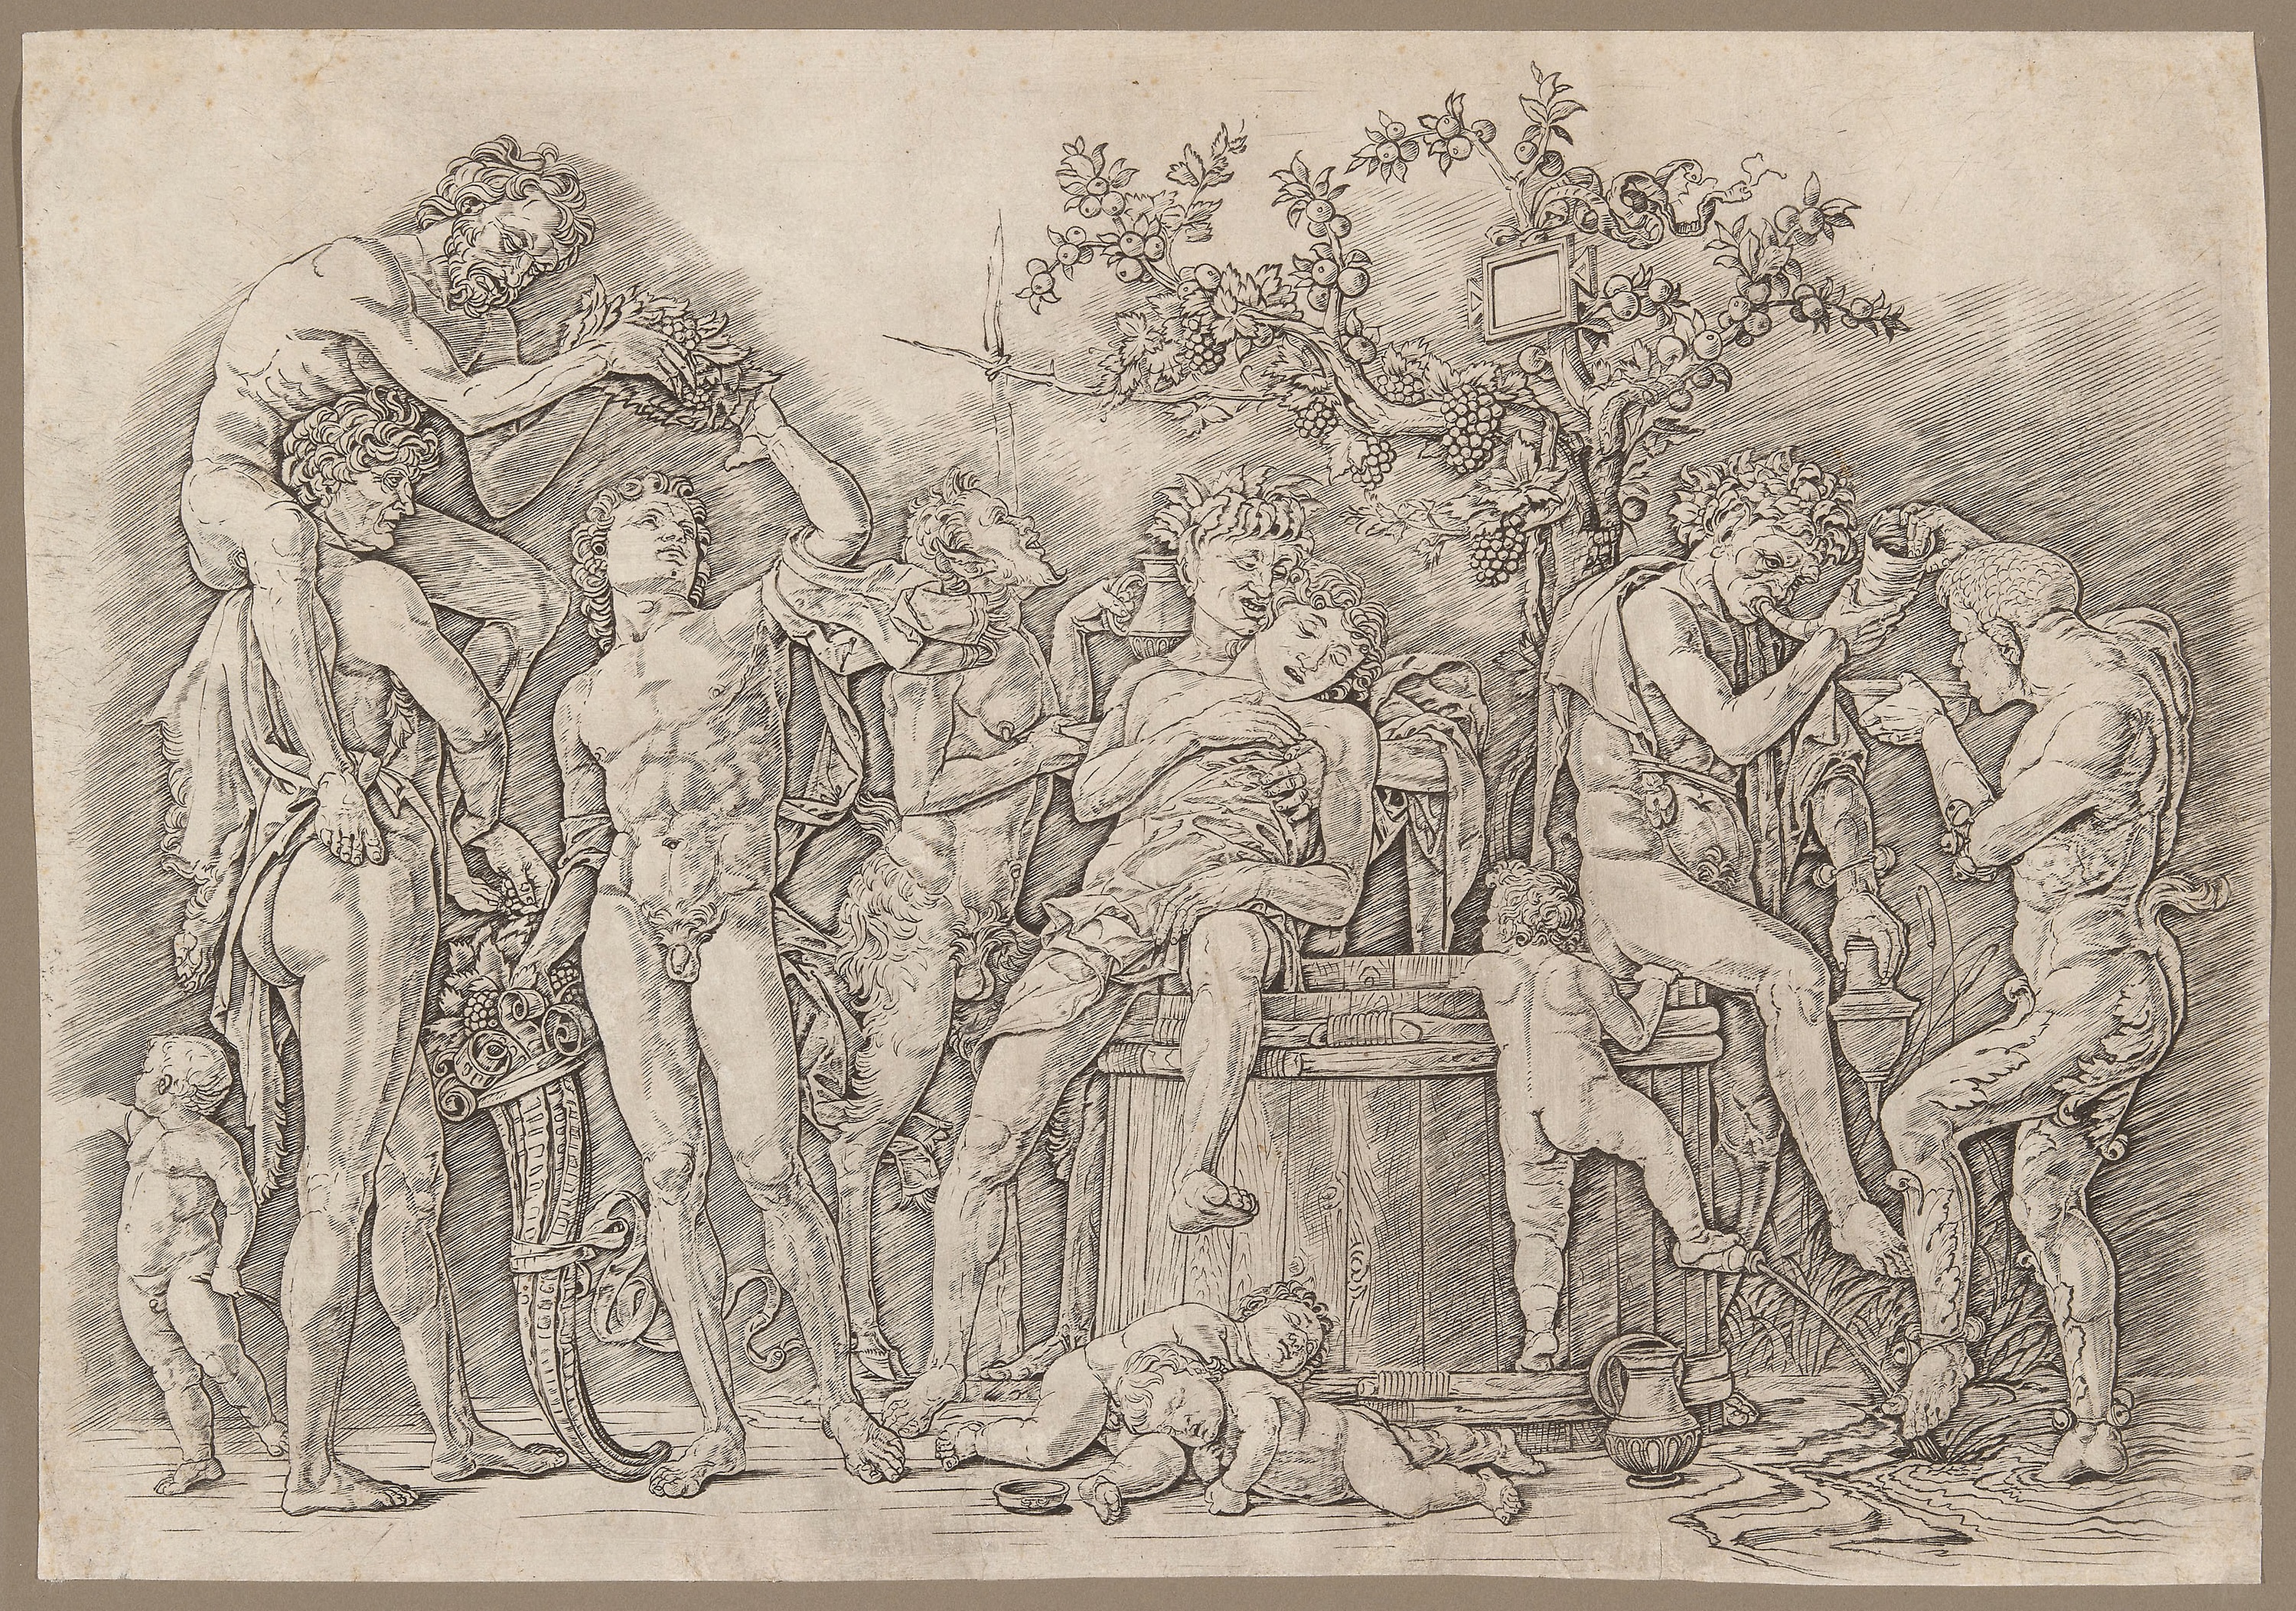
mammal, art, indian elephant, relief, history, ancient history, tree, mythology, black and white, artwork, african elephant, drawing, middle ages, visual arts, figure drawing